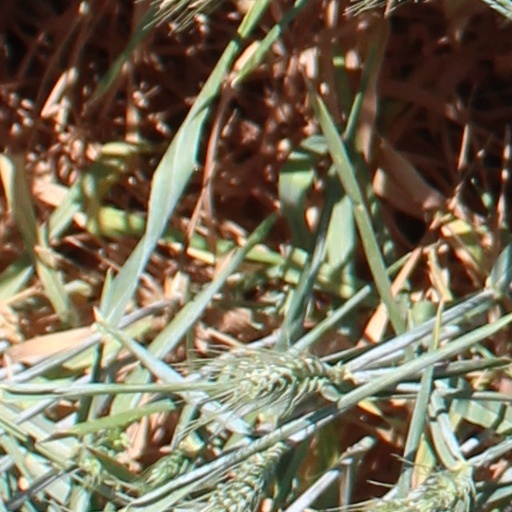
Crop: wheat